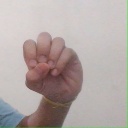
अक्षर: उ